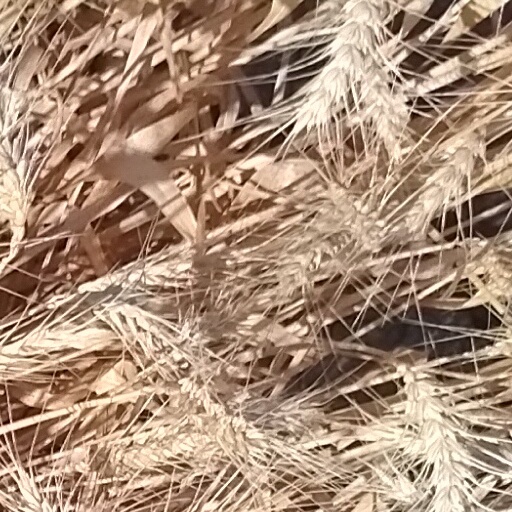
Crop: wheat